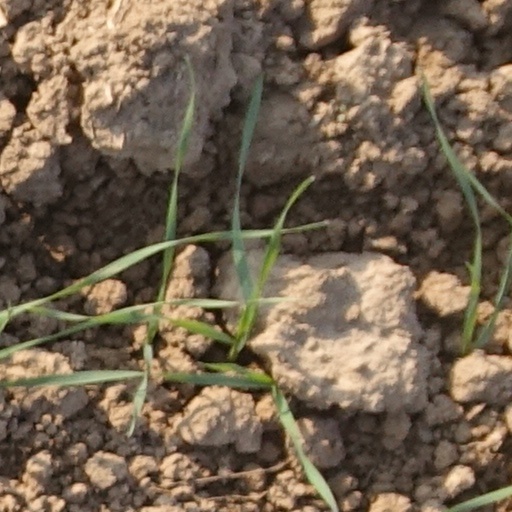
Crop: wheat